Ngo Dinh Diem

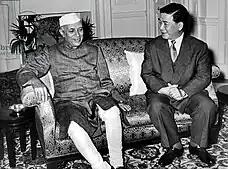
Ngô Đình Diệm meeting with Indian Prime Minister Jawaharlal Nehru during a visit to India on 8 November 1957

In 1962, the cornerstone of Diệm's counterinsurgency effort – the Strategic Hamlet Program ("Vietnamese:" "Ấp Chiến lược"), "the last and most ambitious of Diem's government's nation building schemes", was implemented, calling for the consolidation of 14,000 villages of South Vietnam into 11,000 secure hamlets, each with its own houses, schools, wells, and watchtowers supported by South Vietnamese government. The hamlets were intended to isolate the VC from the villages, their source for recruiting soldiers, supplies, and information, and to transform the countryside. In the end, because of many shortcomings, the Strategic Hamlet Program was not as successful as had been expected and was cancelled after the assassination of Diệm. However, according to Miller, the program created a remarkable turnabout in Diệm's regime in their war against communism. Frederick Nolting reported that Diệm named reestablishing control and security as his number one priority regarding the countryside. While appearing receptive to building an "infrastructure of democracy" in the rural areas, Diệm emphasised that it would have to wait until the conclusion of the war. However, the Strategic Hamlet Program was exposed as an almost complete failure in the aftermath of the 1 November 1963 coup that left Diem murdered. US officials discovered, for example, that only 20% of the 8,600 hamlets that the Diem regime had reported "Complete" met the minimum American standards of security and readiness.